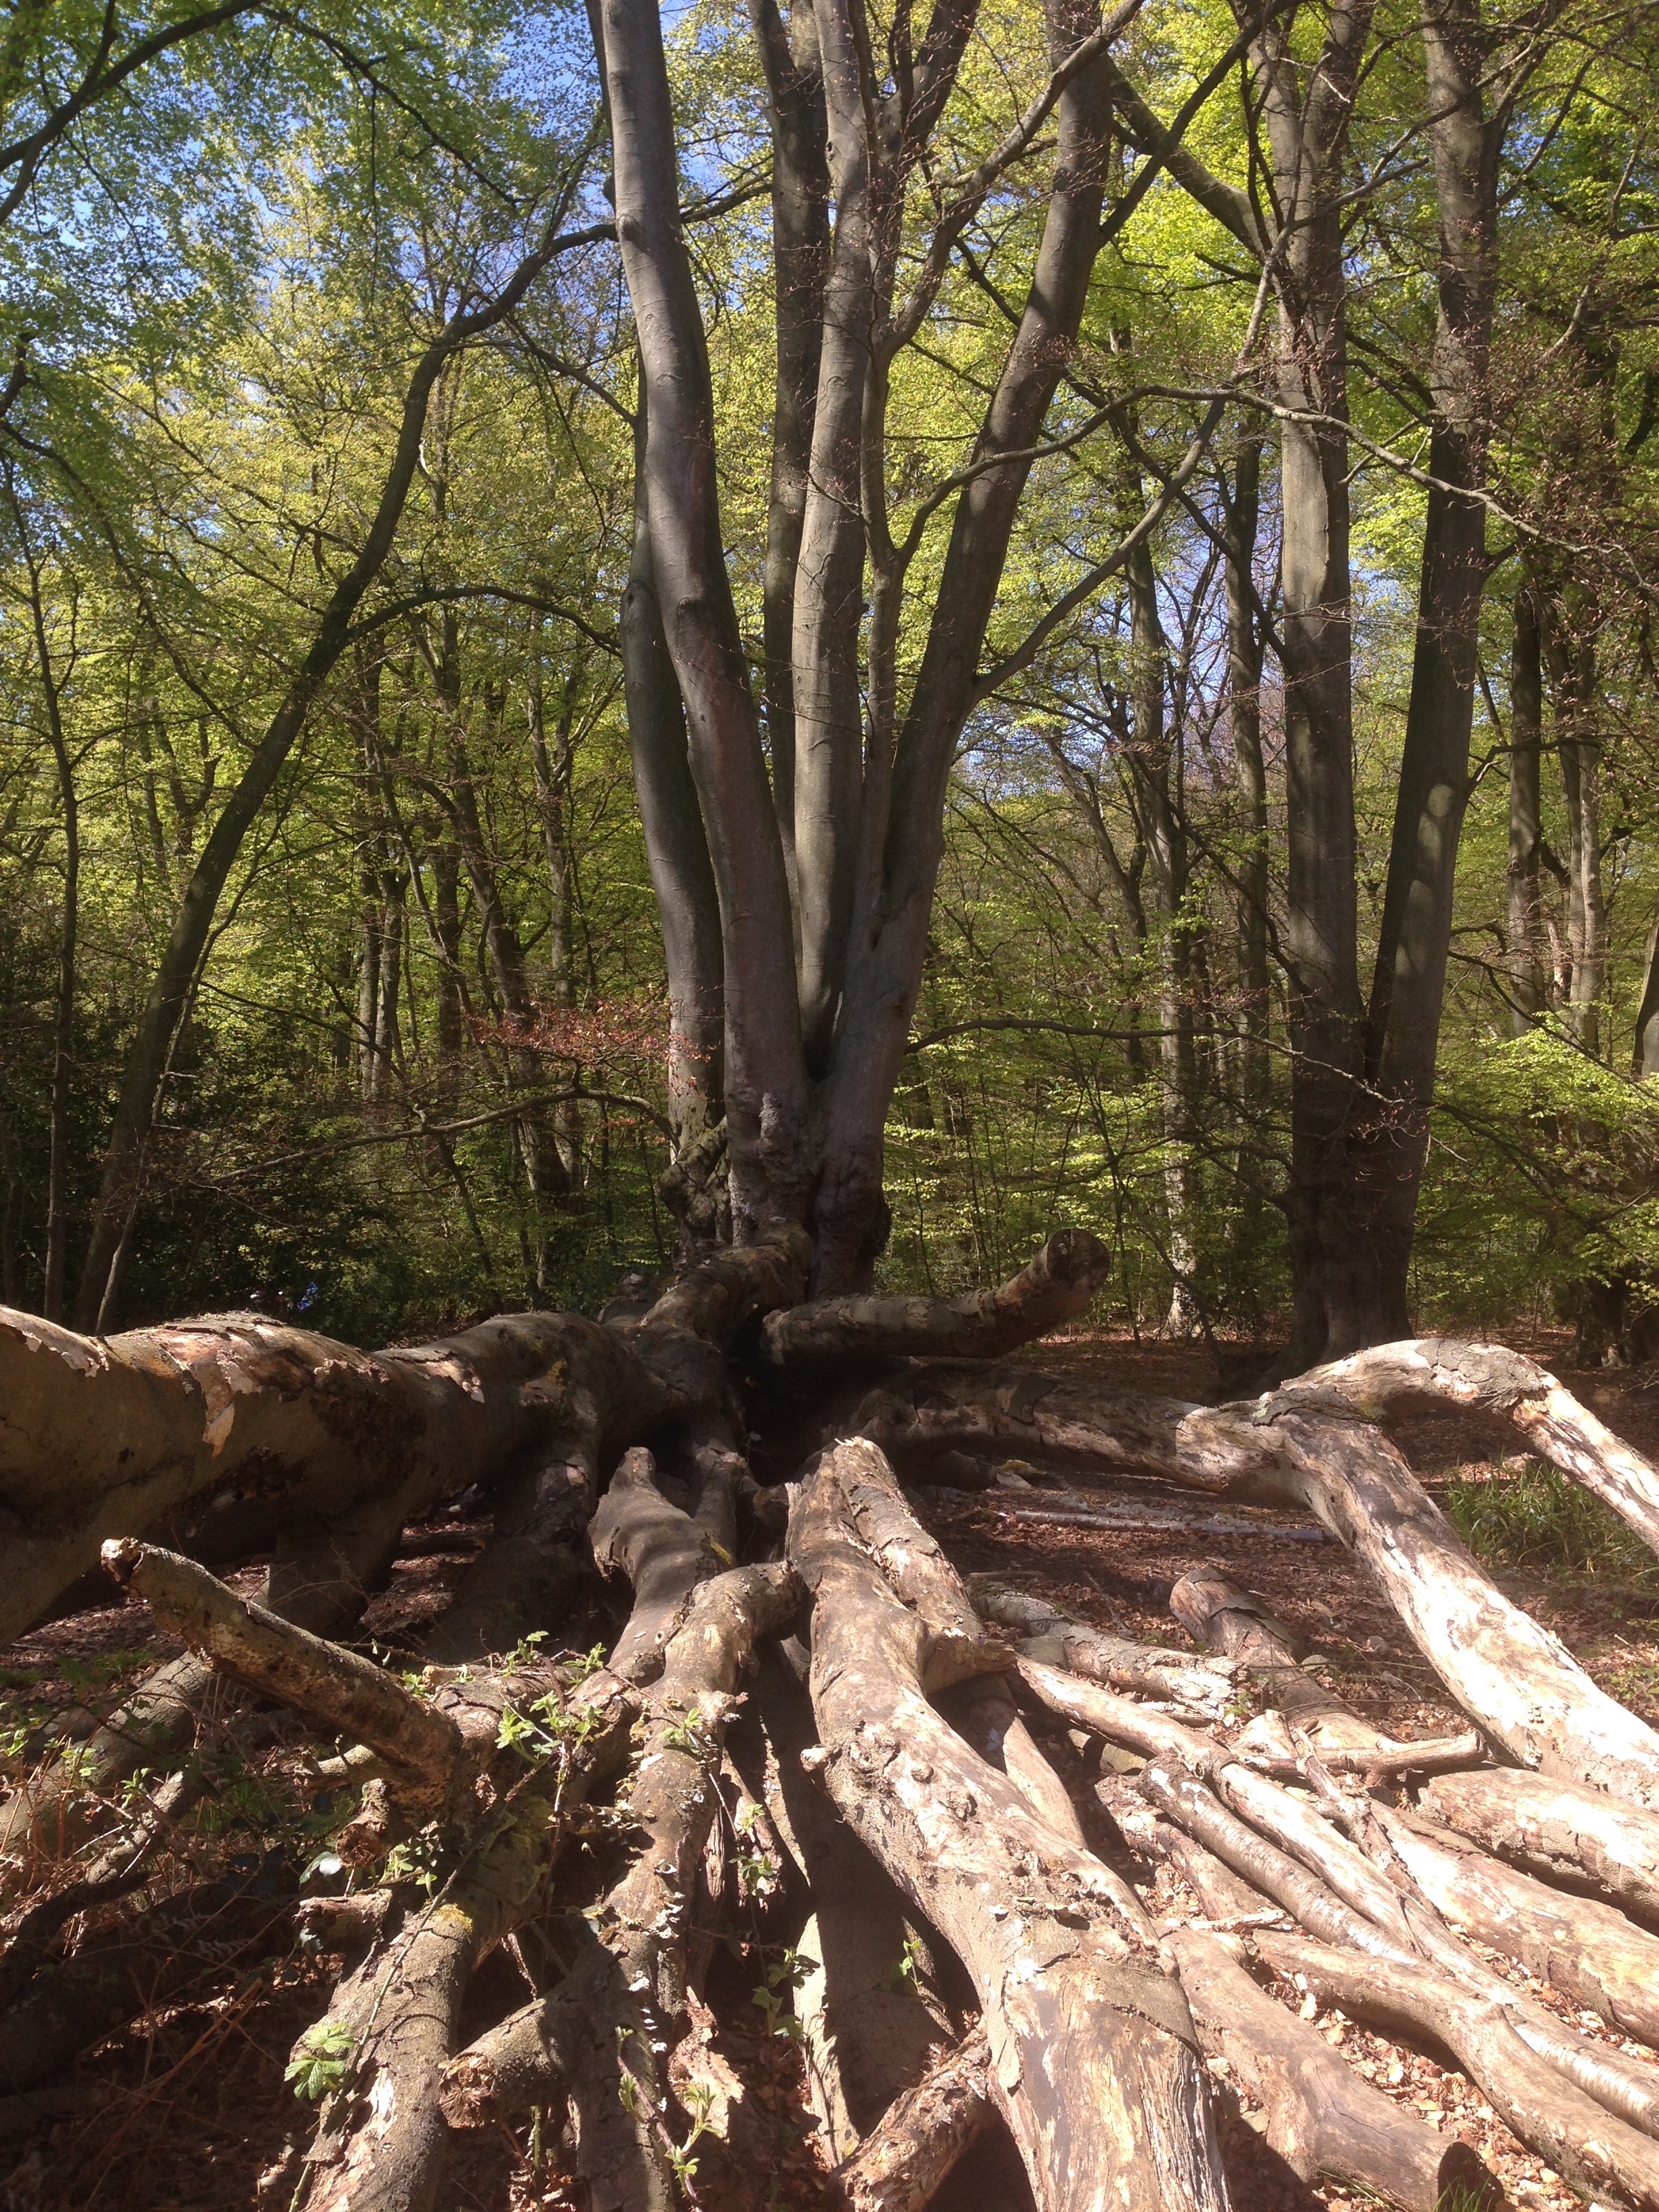
tree, forest, wilderness, branch, plant, trail, trunk, stream, autumn, deciduous, woodland, habitat, ecosystem, old growth forest, natural environment, woody plant